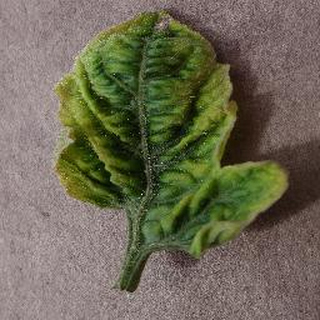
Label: tomato_yellow_leaf_curl_virus